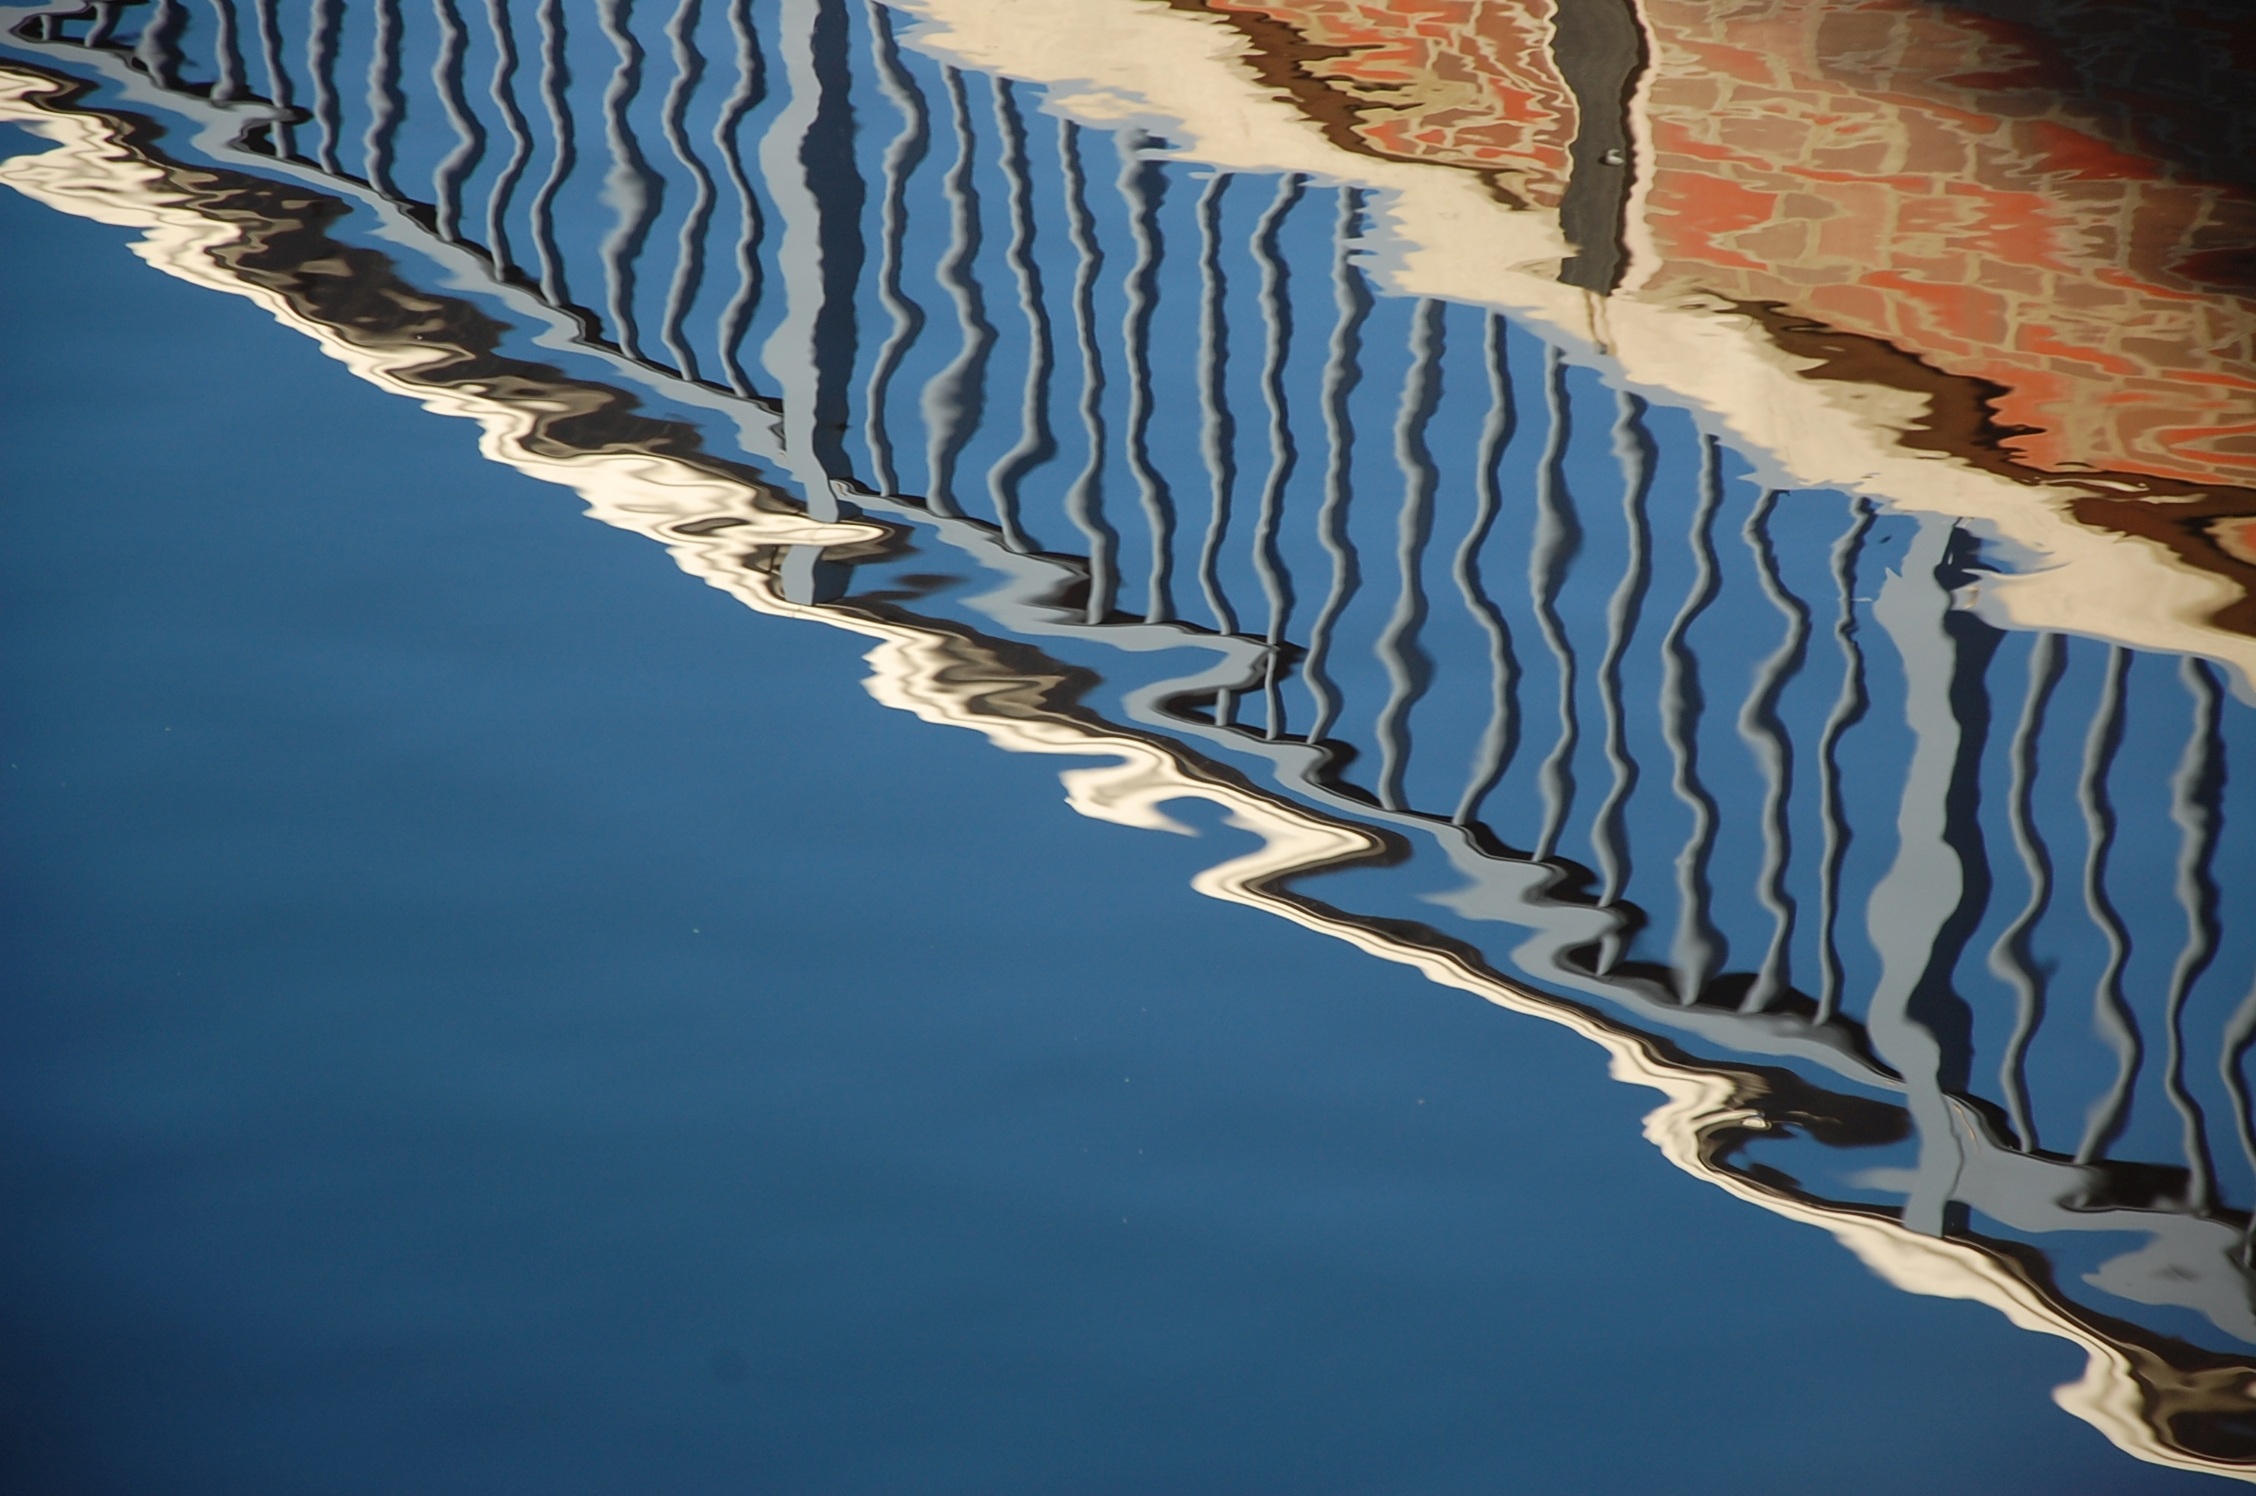
water, light, ice, reflection, blue, diagonal, mirroring